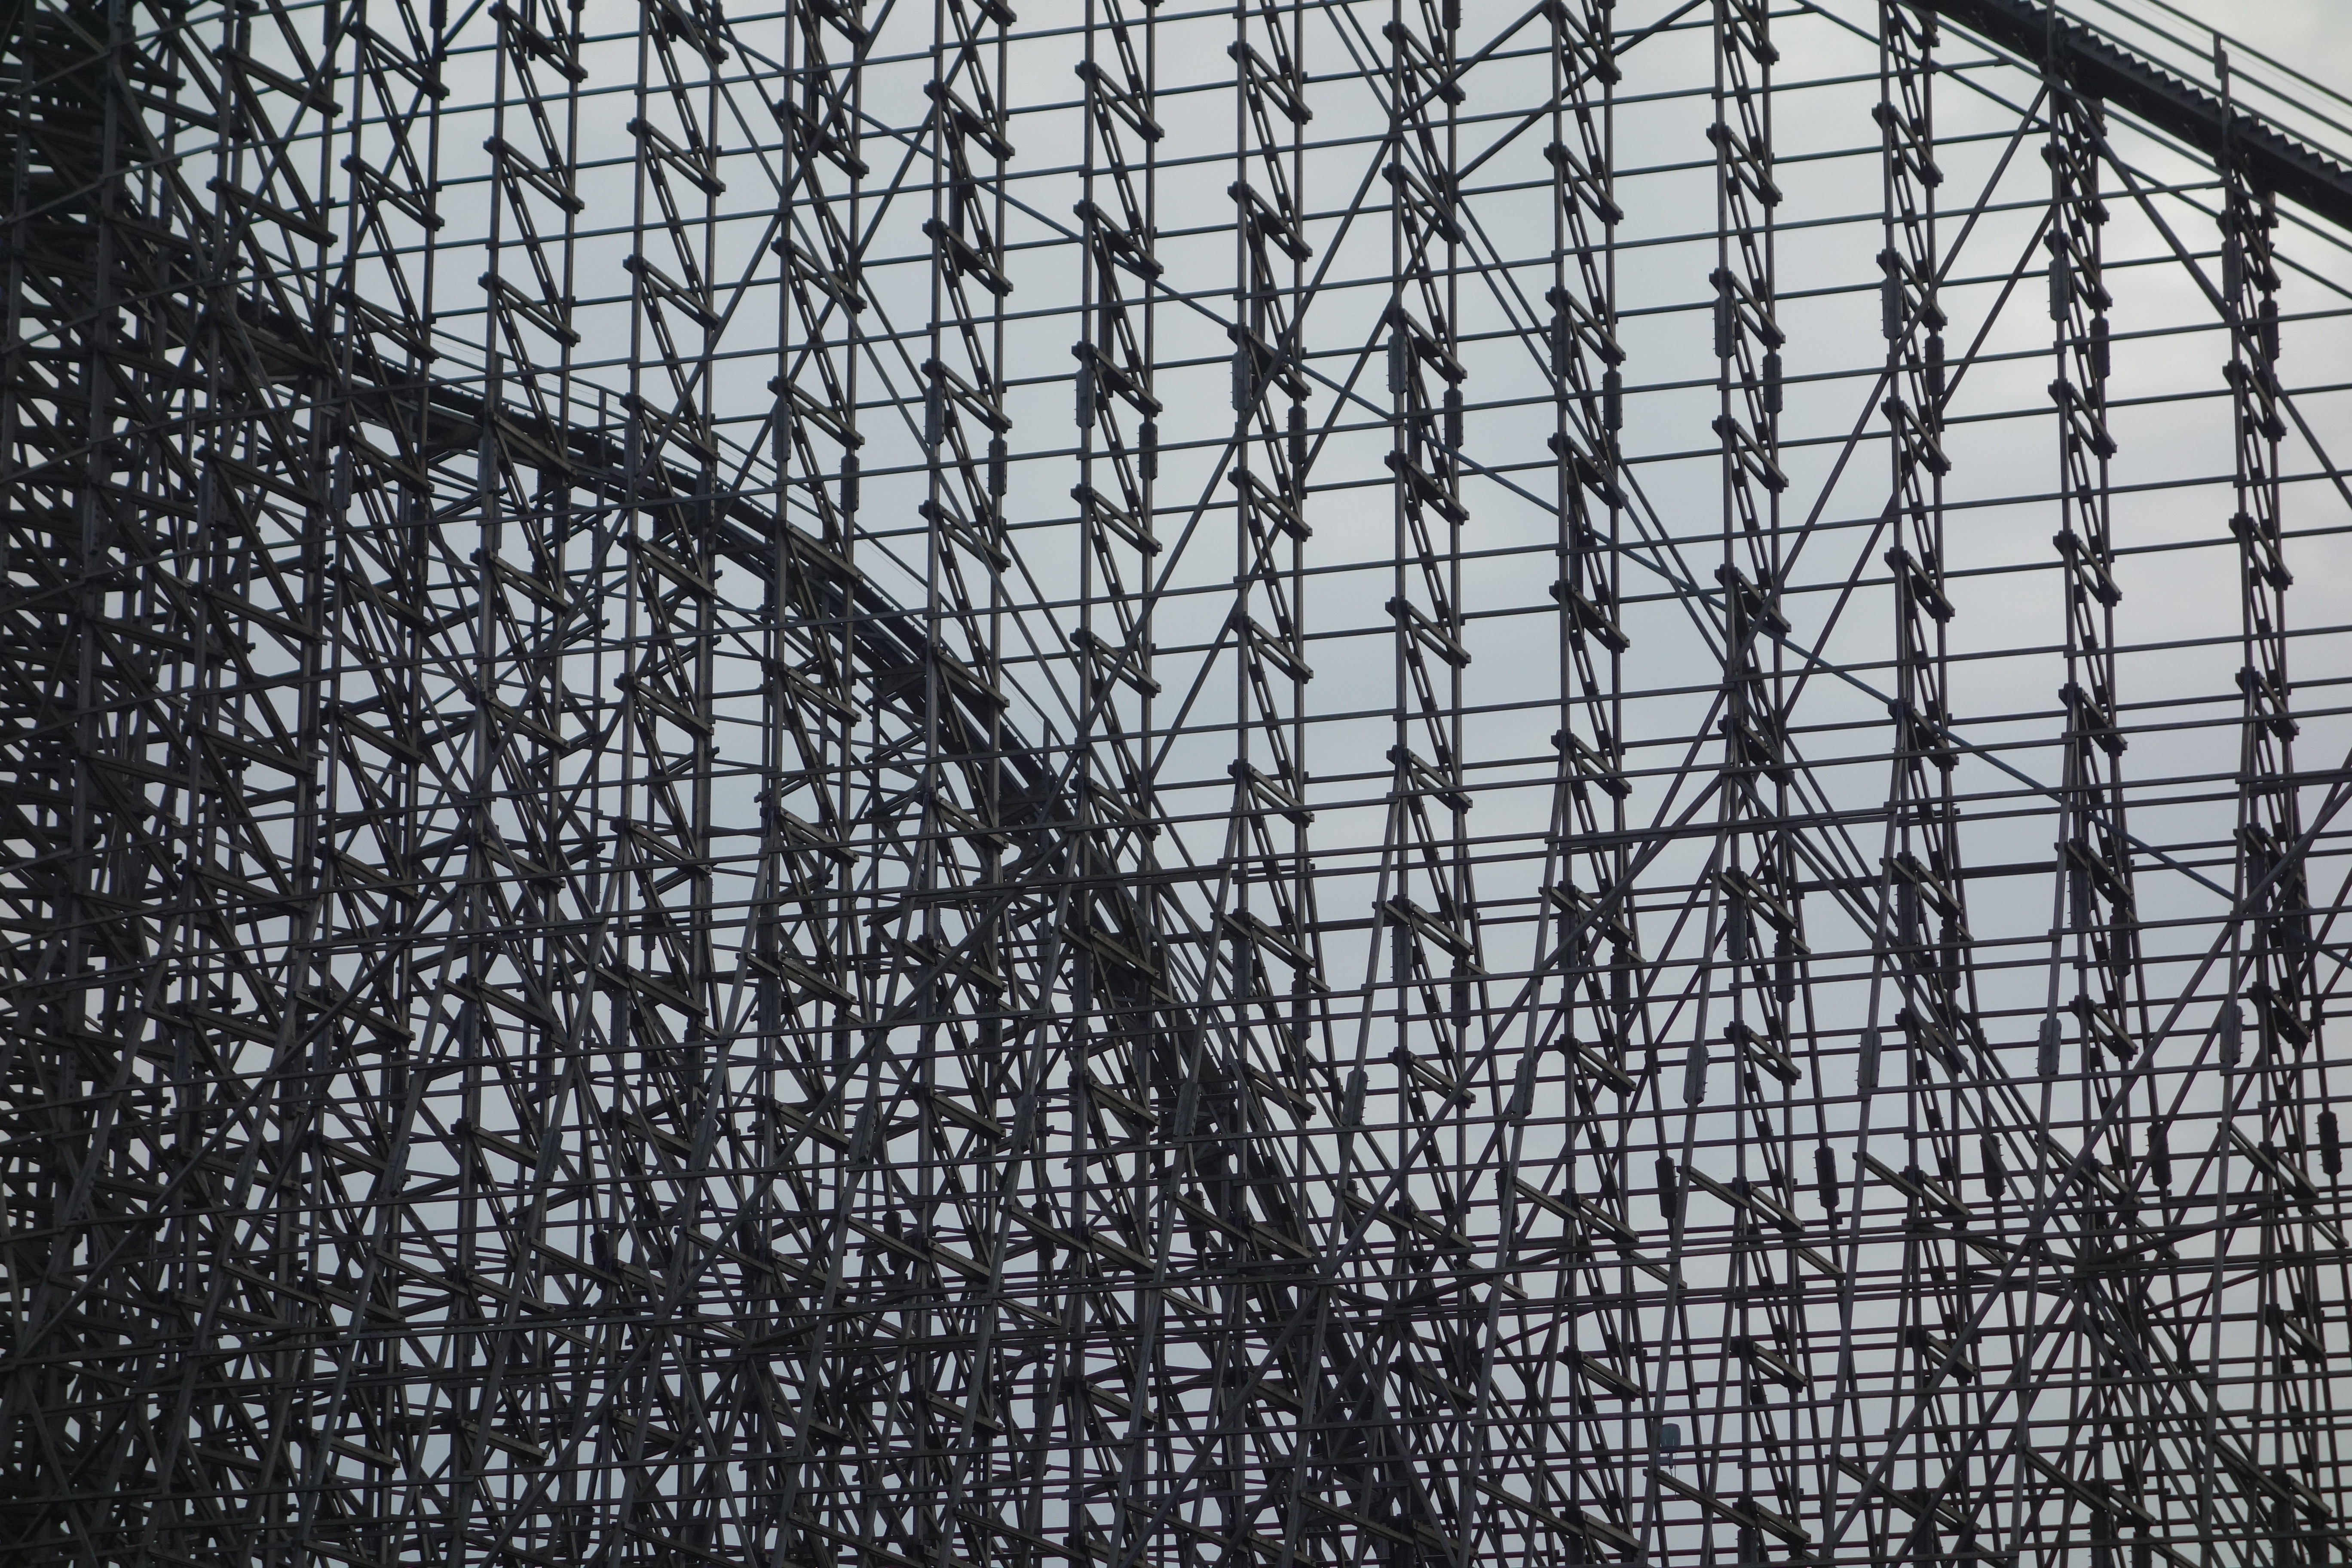
wood, pattern, line, monochrome, roller coaster, design, symmetry, shape, heide park, soltau, wooden rollercoaster, outdoor structure